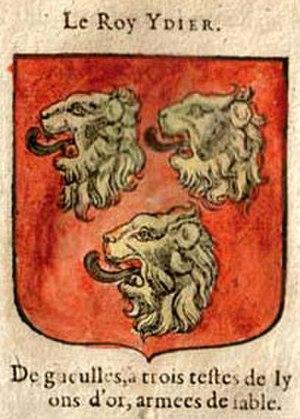
Lr roi Ydier Brezhoneg: Ar Roue Ydier, Yerom a Vara